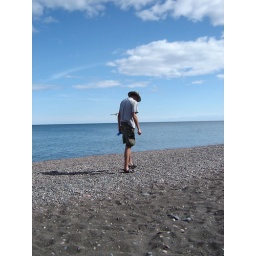
Looking for the perfect rock under a blue sky